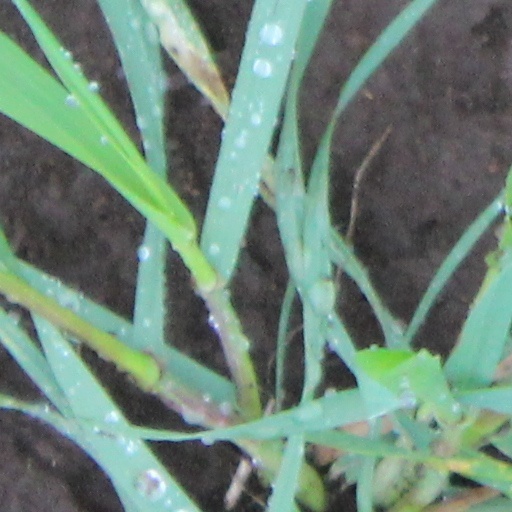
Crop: wheat